Lane County, Oregon

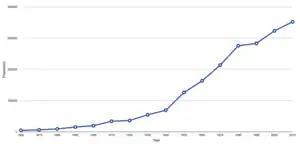
Graph of the change in county population from 1860 to 2010

The median income for a household in the county was $42,923 and the median income for a family was $55,817. Males had a median income of $43,383 versus $32,745 for females. The per capita income for the county was $23,869. About 10.0% of families and 16.7% of the population were below the poverty line, including 17.1% of those under age 18 and 8.7% of those age 65 or over.